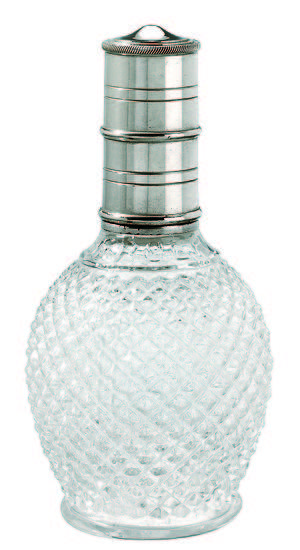
Lampe Berger est une marque de lampes à catalyse du groupe Produits Berger SAS, qui conçoit, fabrique et commercialise des parfums d'intérieur.